Ampang and Sri Petaling lines

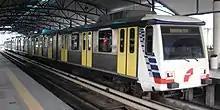
An Adtranz-Walkers LRV in the six-car configuration.

Each car had 3 bogies: 2 power bogies and one articulated trailer for the centre bogie. The end cars, numbered 1101 to 1260, have driver cabs. Middle cars numbered 2201 to 2230 have a concealed driver control panel, enabling the car to be moved around the depot independently.